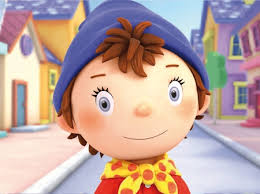
Portrait style: Cartoon Portrait